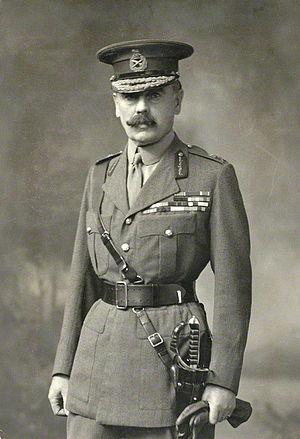
La Household Division est un corps militaire constitué par les régiments de la garde royale britannique.